William Bramley-Moore

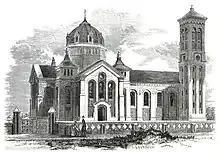
St James Church, Gerrards Cross, 1859 engraving from "The First Sabbath at Gerrard's Cross"

He was the editor for Cassell of "The Book of Martyrs, revised", which ran to a number of editions from 1866. This was a derived work, illustrated by engravings, based on Foxe's Book of Martyrs, from the 16th century. It was brought up to date with the 1866 killings at Barletta in southern Italy of the pastor Gaetano Giannini and five others in anti-Protestant riots. The engravings were by William Luson Thomas.